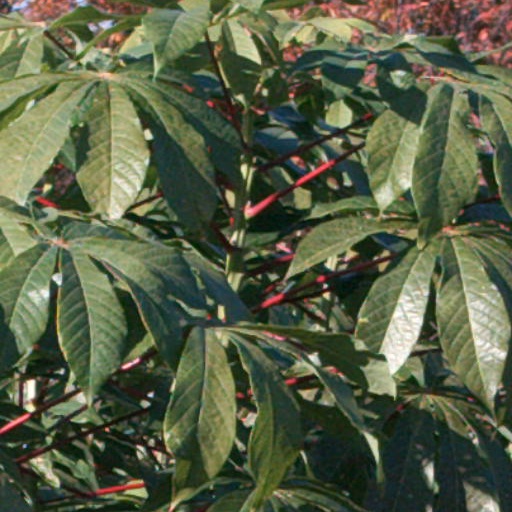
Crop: cassava